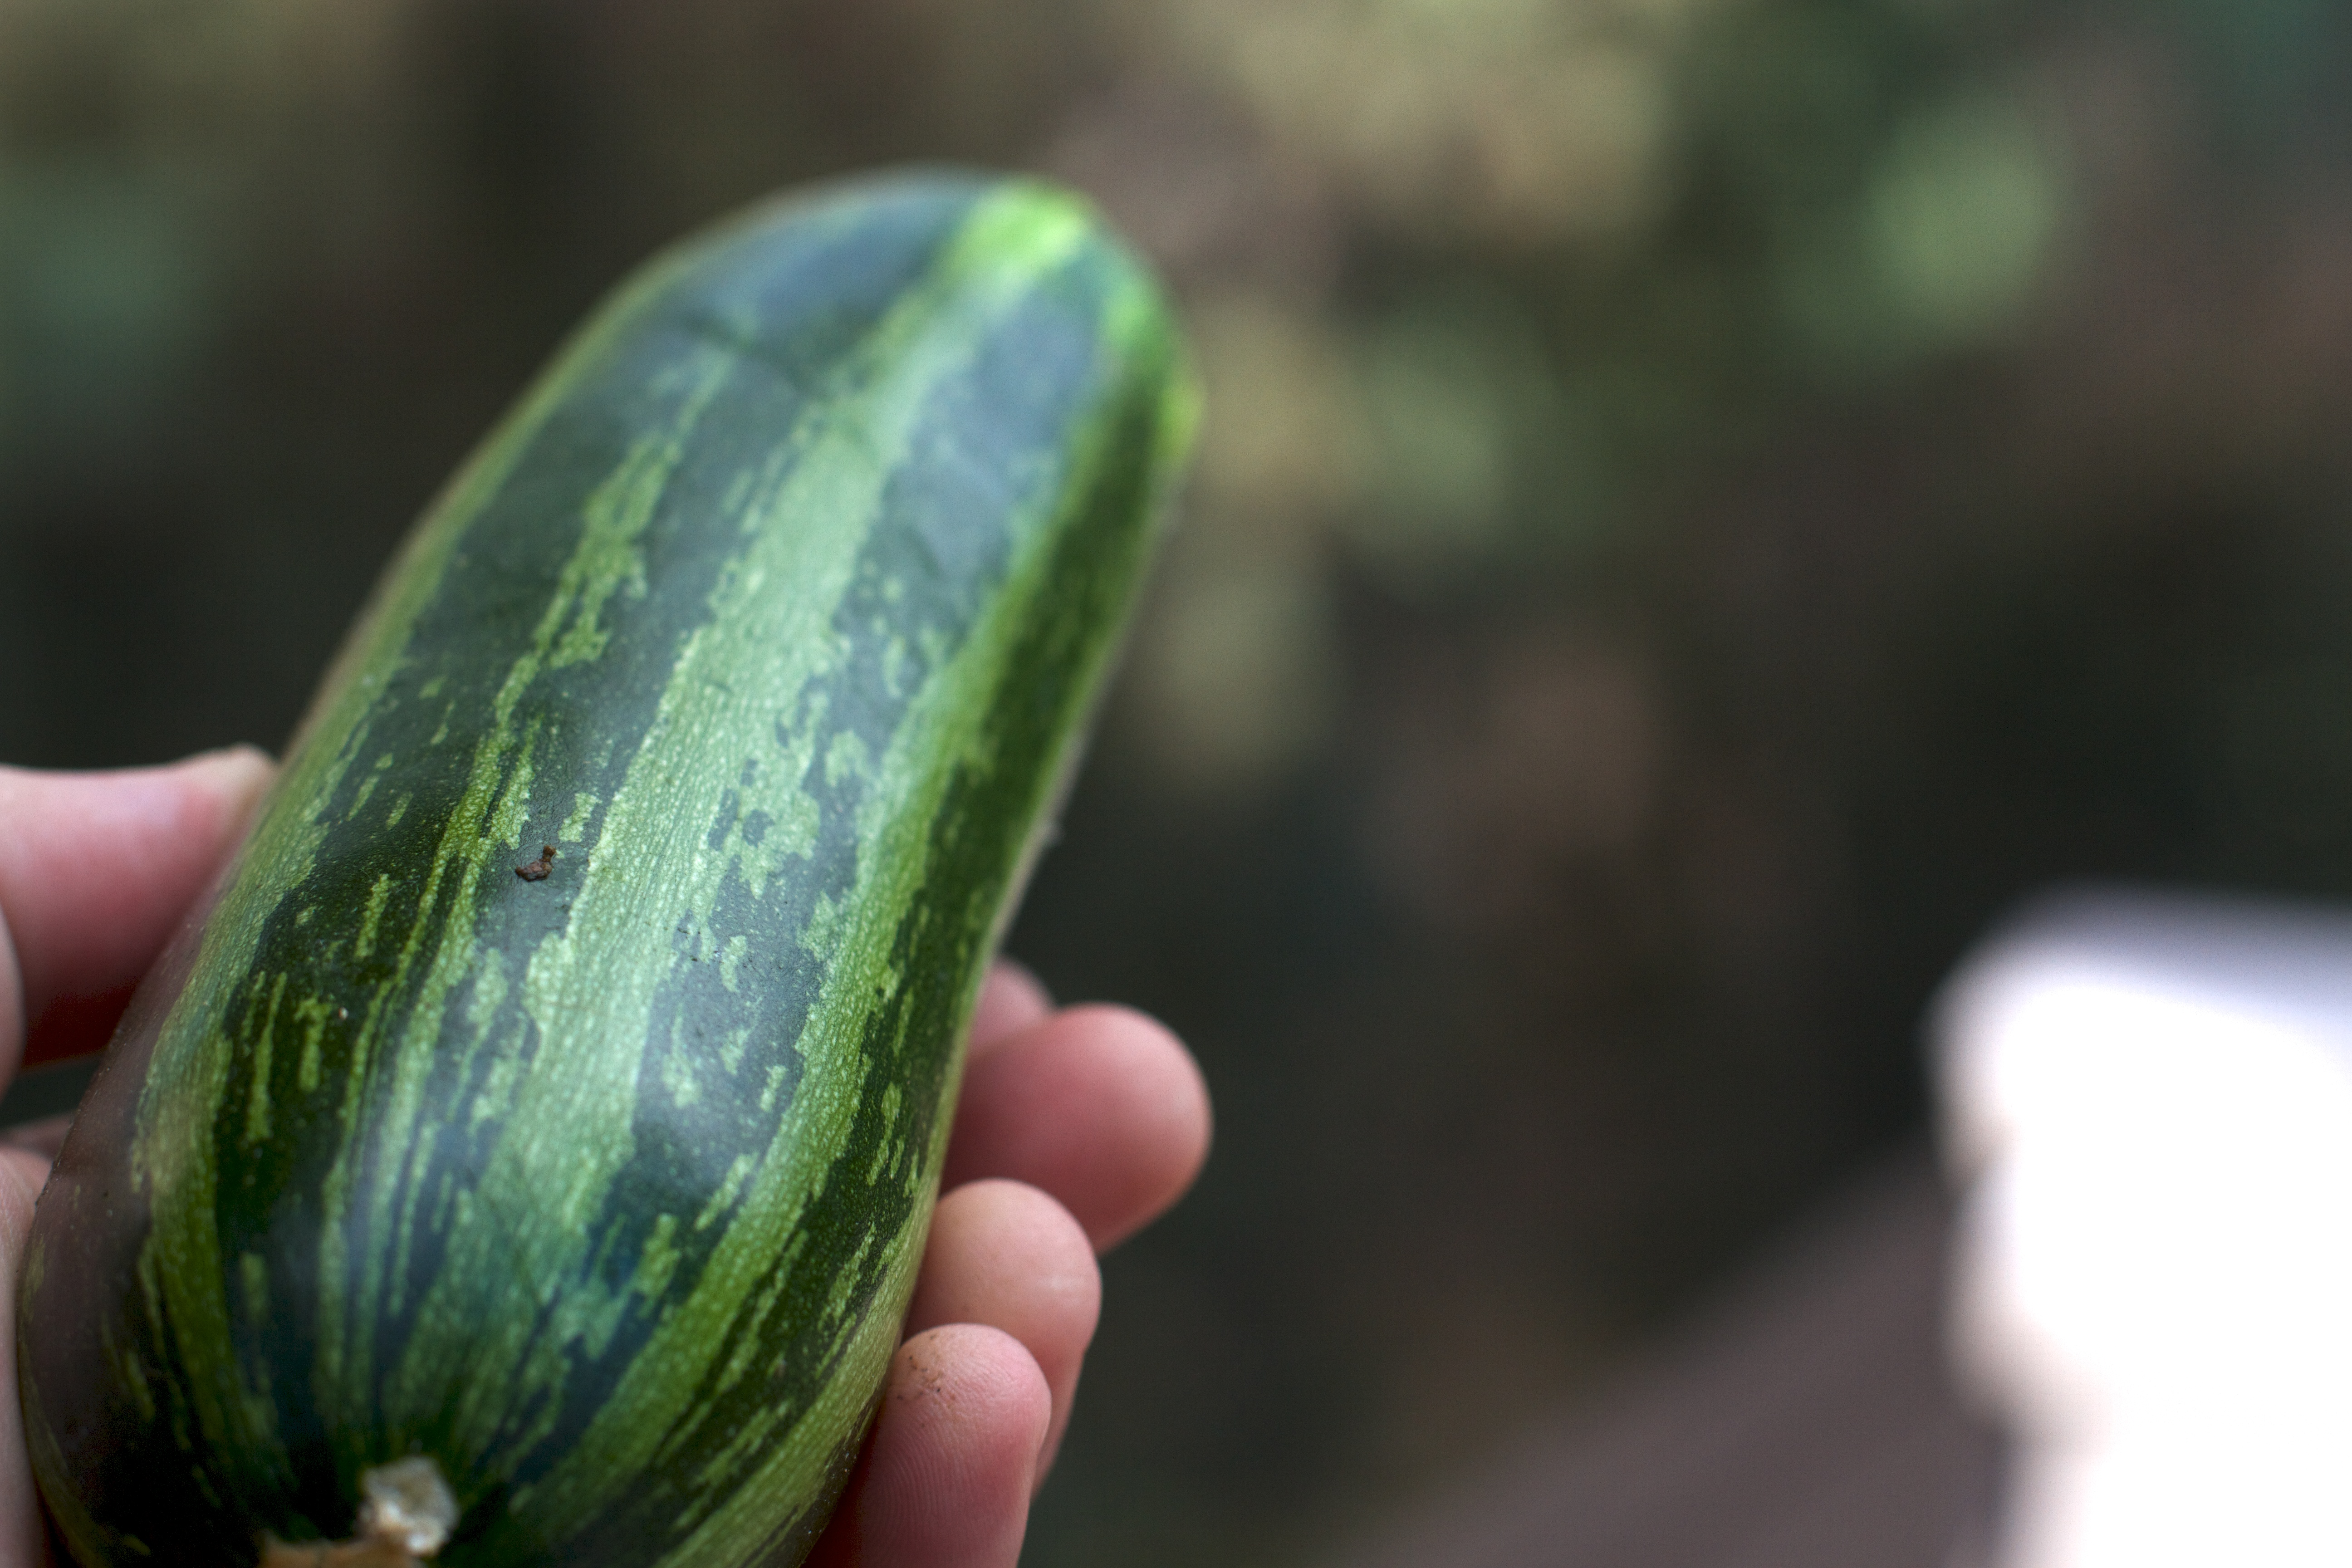
plant, fruit, leaf, flower, food, green, produce, vegetable, close up, cucumber, zucchini, macro photography, flowering plant, plant stem, land plant, cucumber gourd and melon family